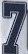
Number: 7